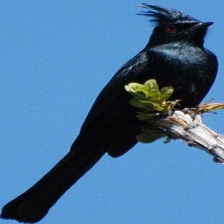
Species: PHAINOPEPLA
Scientific name: PHAINOPEPLA NITENS